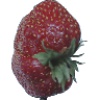
Label: strawberry_wedge